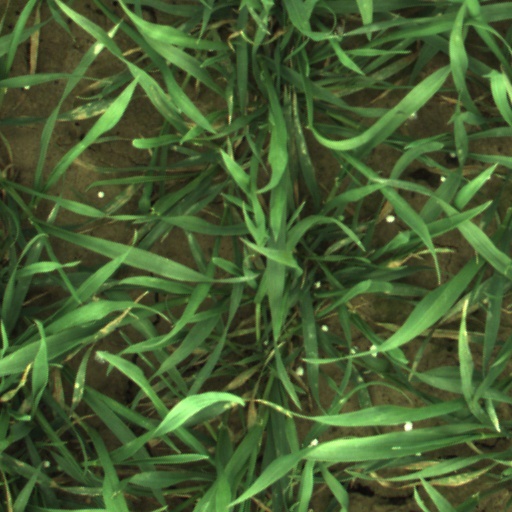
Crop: wheat